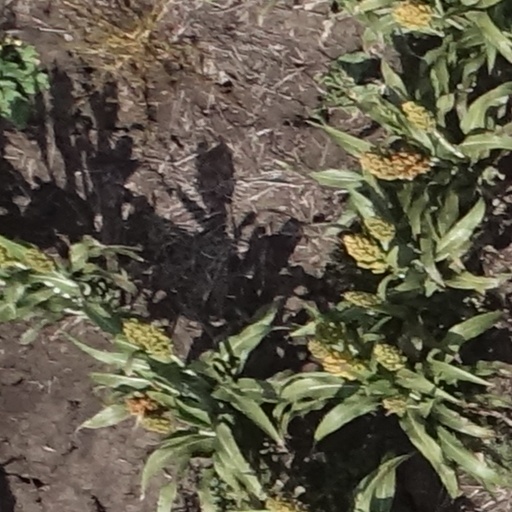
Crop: sorghum